Fastlane (2019)

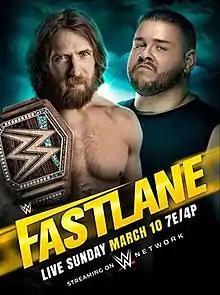
Promotional poster featuring Daniel Bryan and Kevin Owens

The 2019 Fastlane was a professional wrestling pay-per-view (PPV) and livestreaming event produced by WWE. It was the fifth Fastlane and took place on March 10, 2019, at the Quicken Loans Arena in Cleveland, Ohio, held for wrestlers from the promotion's Raw and SmackDown brand divisions. It was the second Fastlane held at this venue after the 2016 event. An event was not held in 2020 due to the scheduling of that year's Super ShowDown event, but Fastlane returned in 2021.